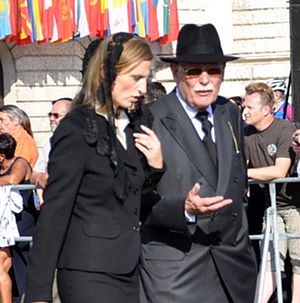
Maximilian af Baden (født 1933) / Biografi
Prins Berthold med Prinsessse Sophie af Preussen ved Otto von Habsburgs begravelse i 2011.
Maximilian Markgreve af Baden er en tysk prins og erhvervsmand, der siden 1963 har været familieoverhovede for fyrstehuset Baden, der herskede over Storhertugdømmet Baden indtil 1918.